Cleveland Mine Engine House Number 3

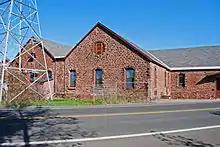
View from southwest

The Cleveland Mine was established in 1849, and was the second iron mine opened on the Marquette Iron Range after the Jackson Mine. The mine was one of the largest producers in the area from the 1850s through the 1880s, when it was headed by Samuel L. Mather.